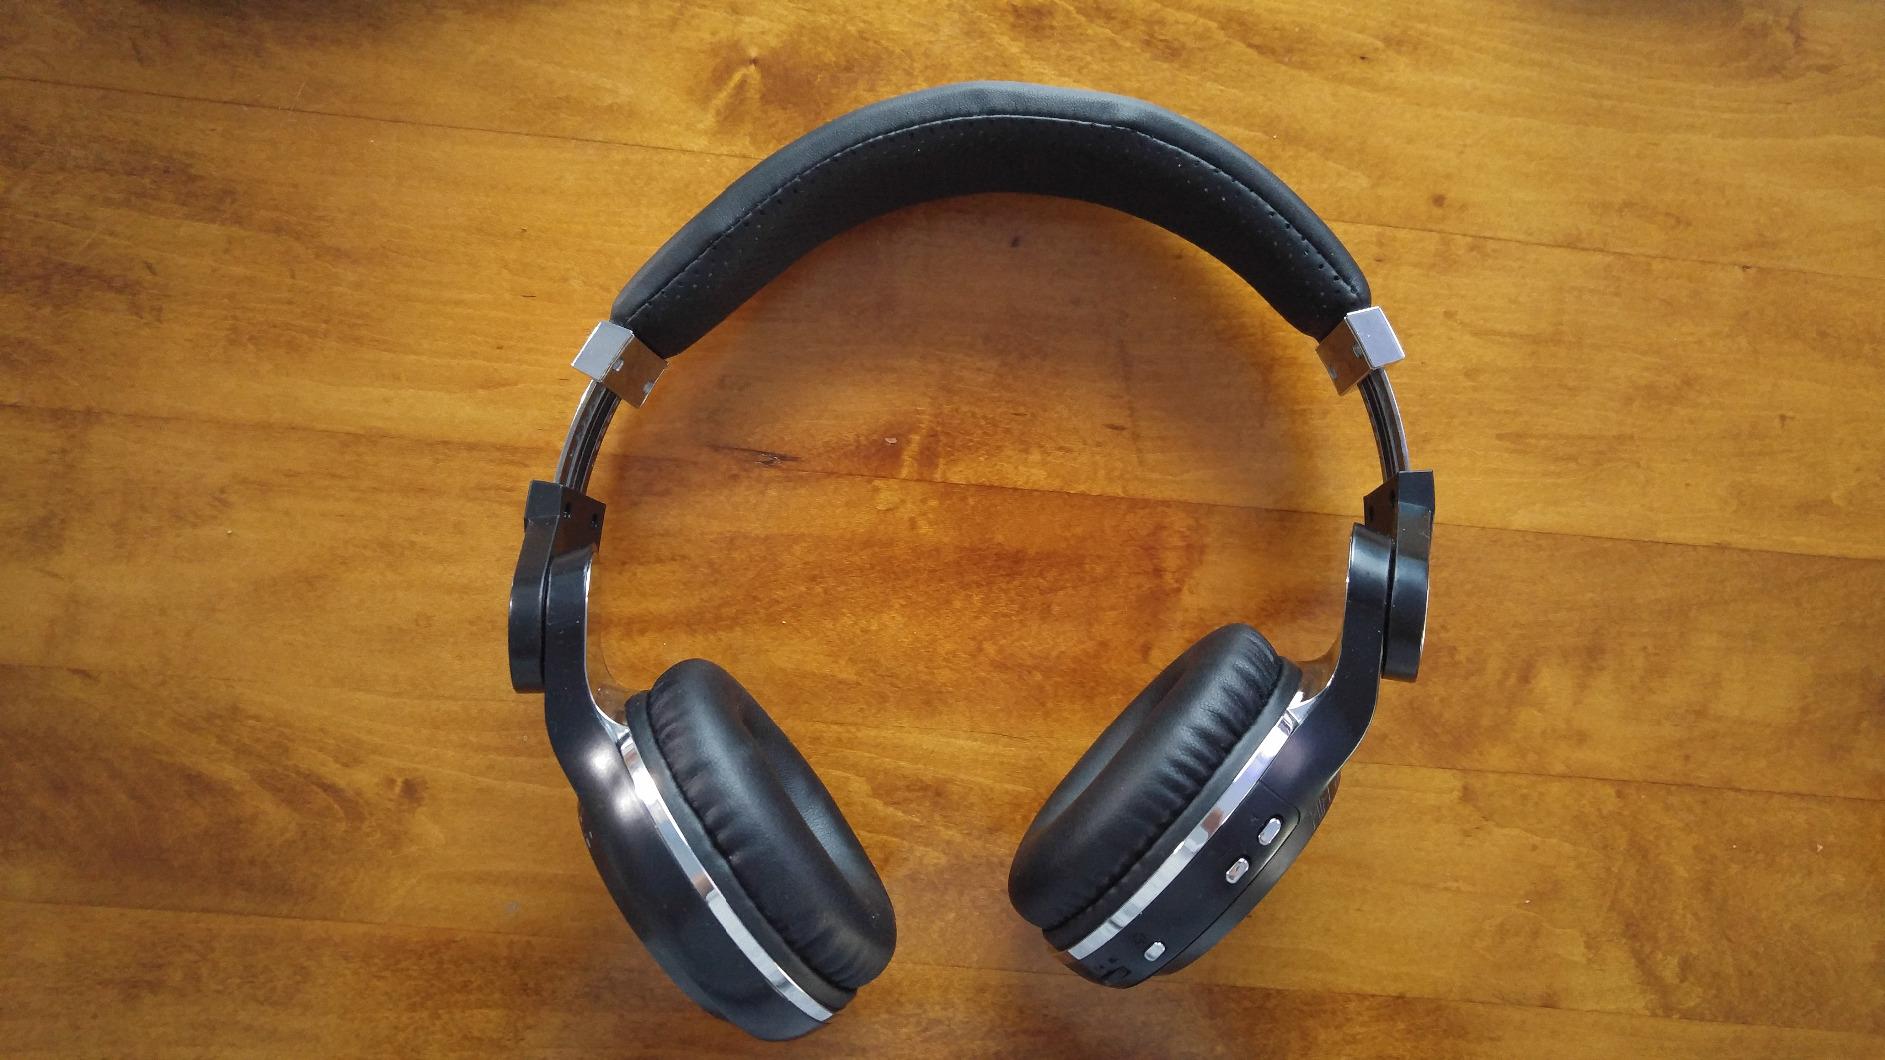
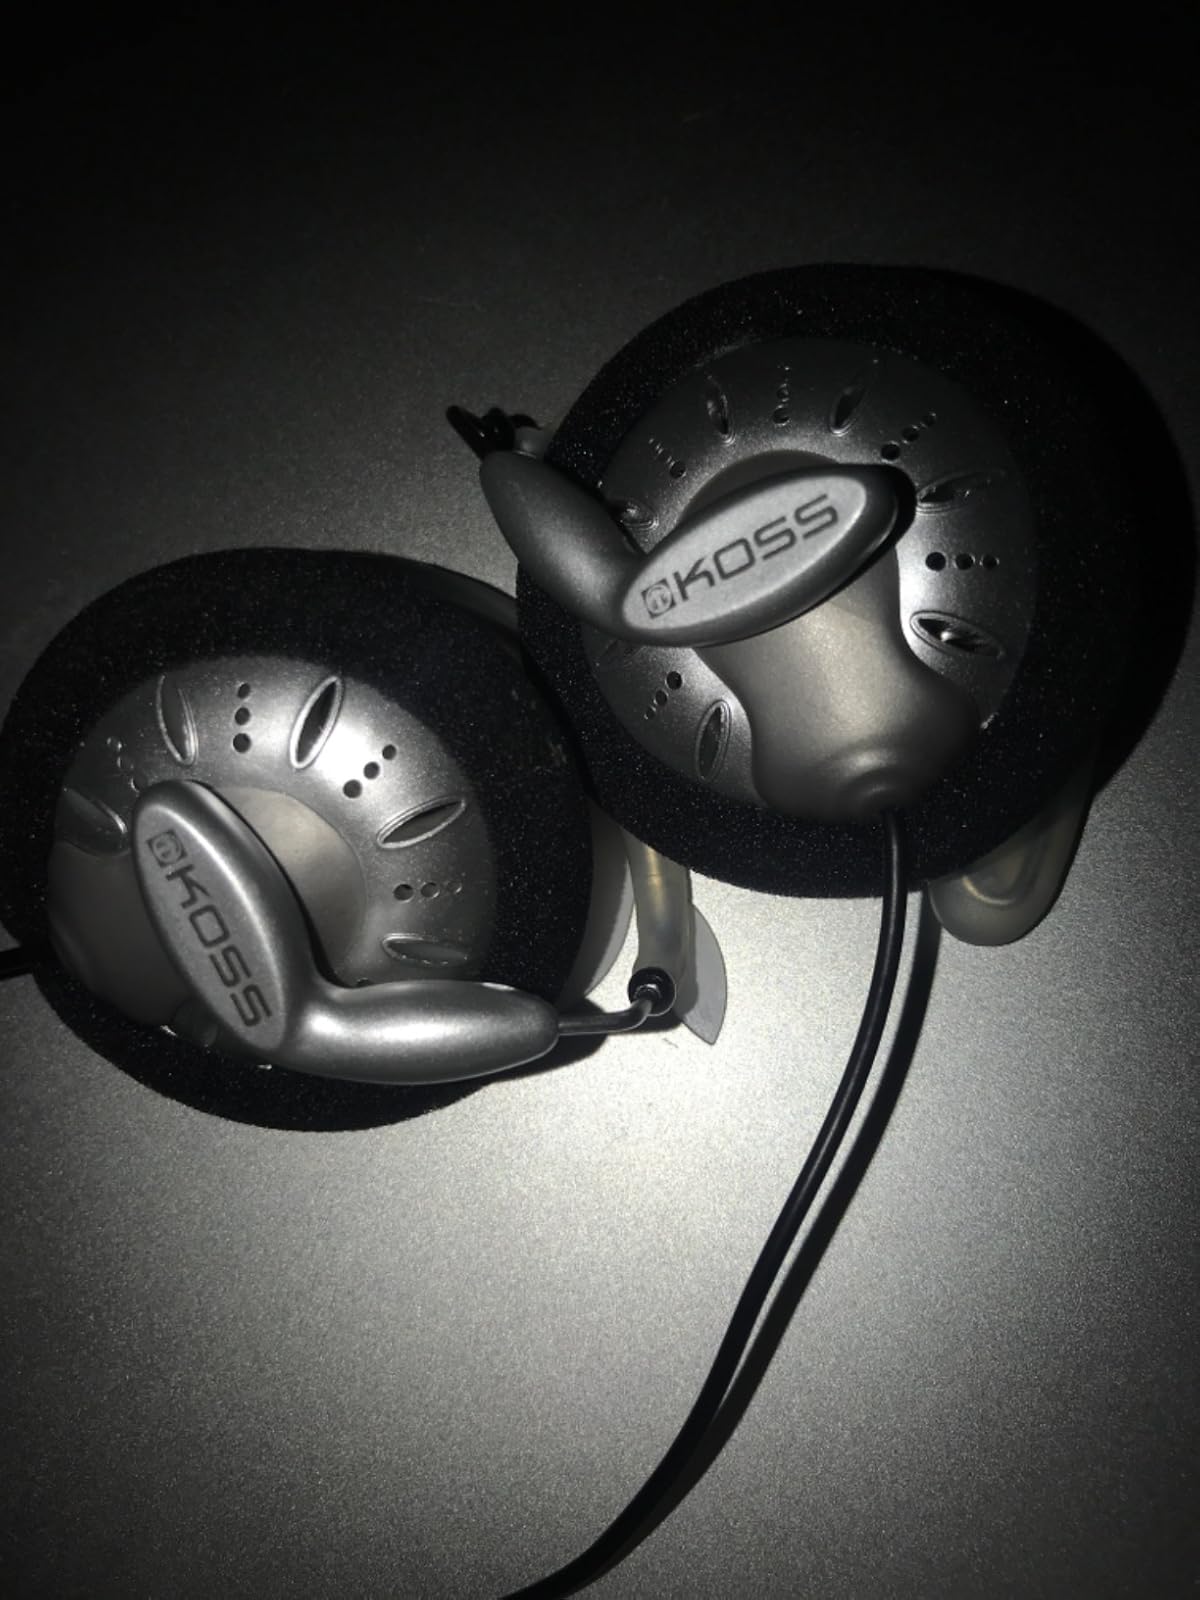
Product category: headphones
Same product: no